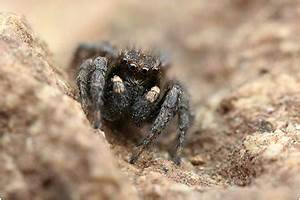
Label: ragno